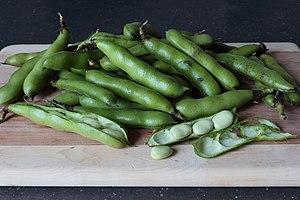
Gourganes des Serres Naturo, La Durantaye, Québec, Canada
La gourgane ou fève des marais est le fruit d'une variété de la plante Vicia faba. C'est une fève au goût caractéristique et au Québec, c'est dans la région de Charlevoix qu'elle est d'abord populaire, mais est aussi cultivée au Saguenay-Lac-Saint-Jean. Son utilisation principale est en tant qu'ingrédient de la soupe aux gourganes.